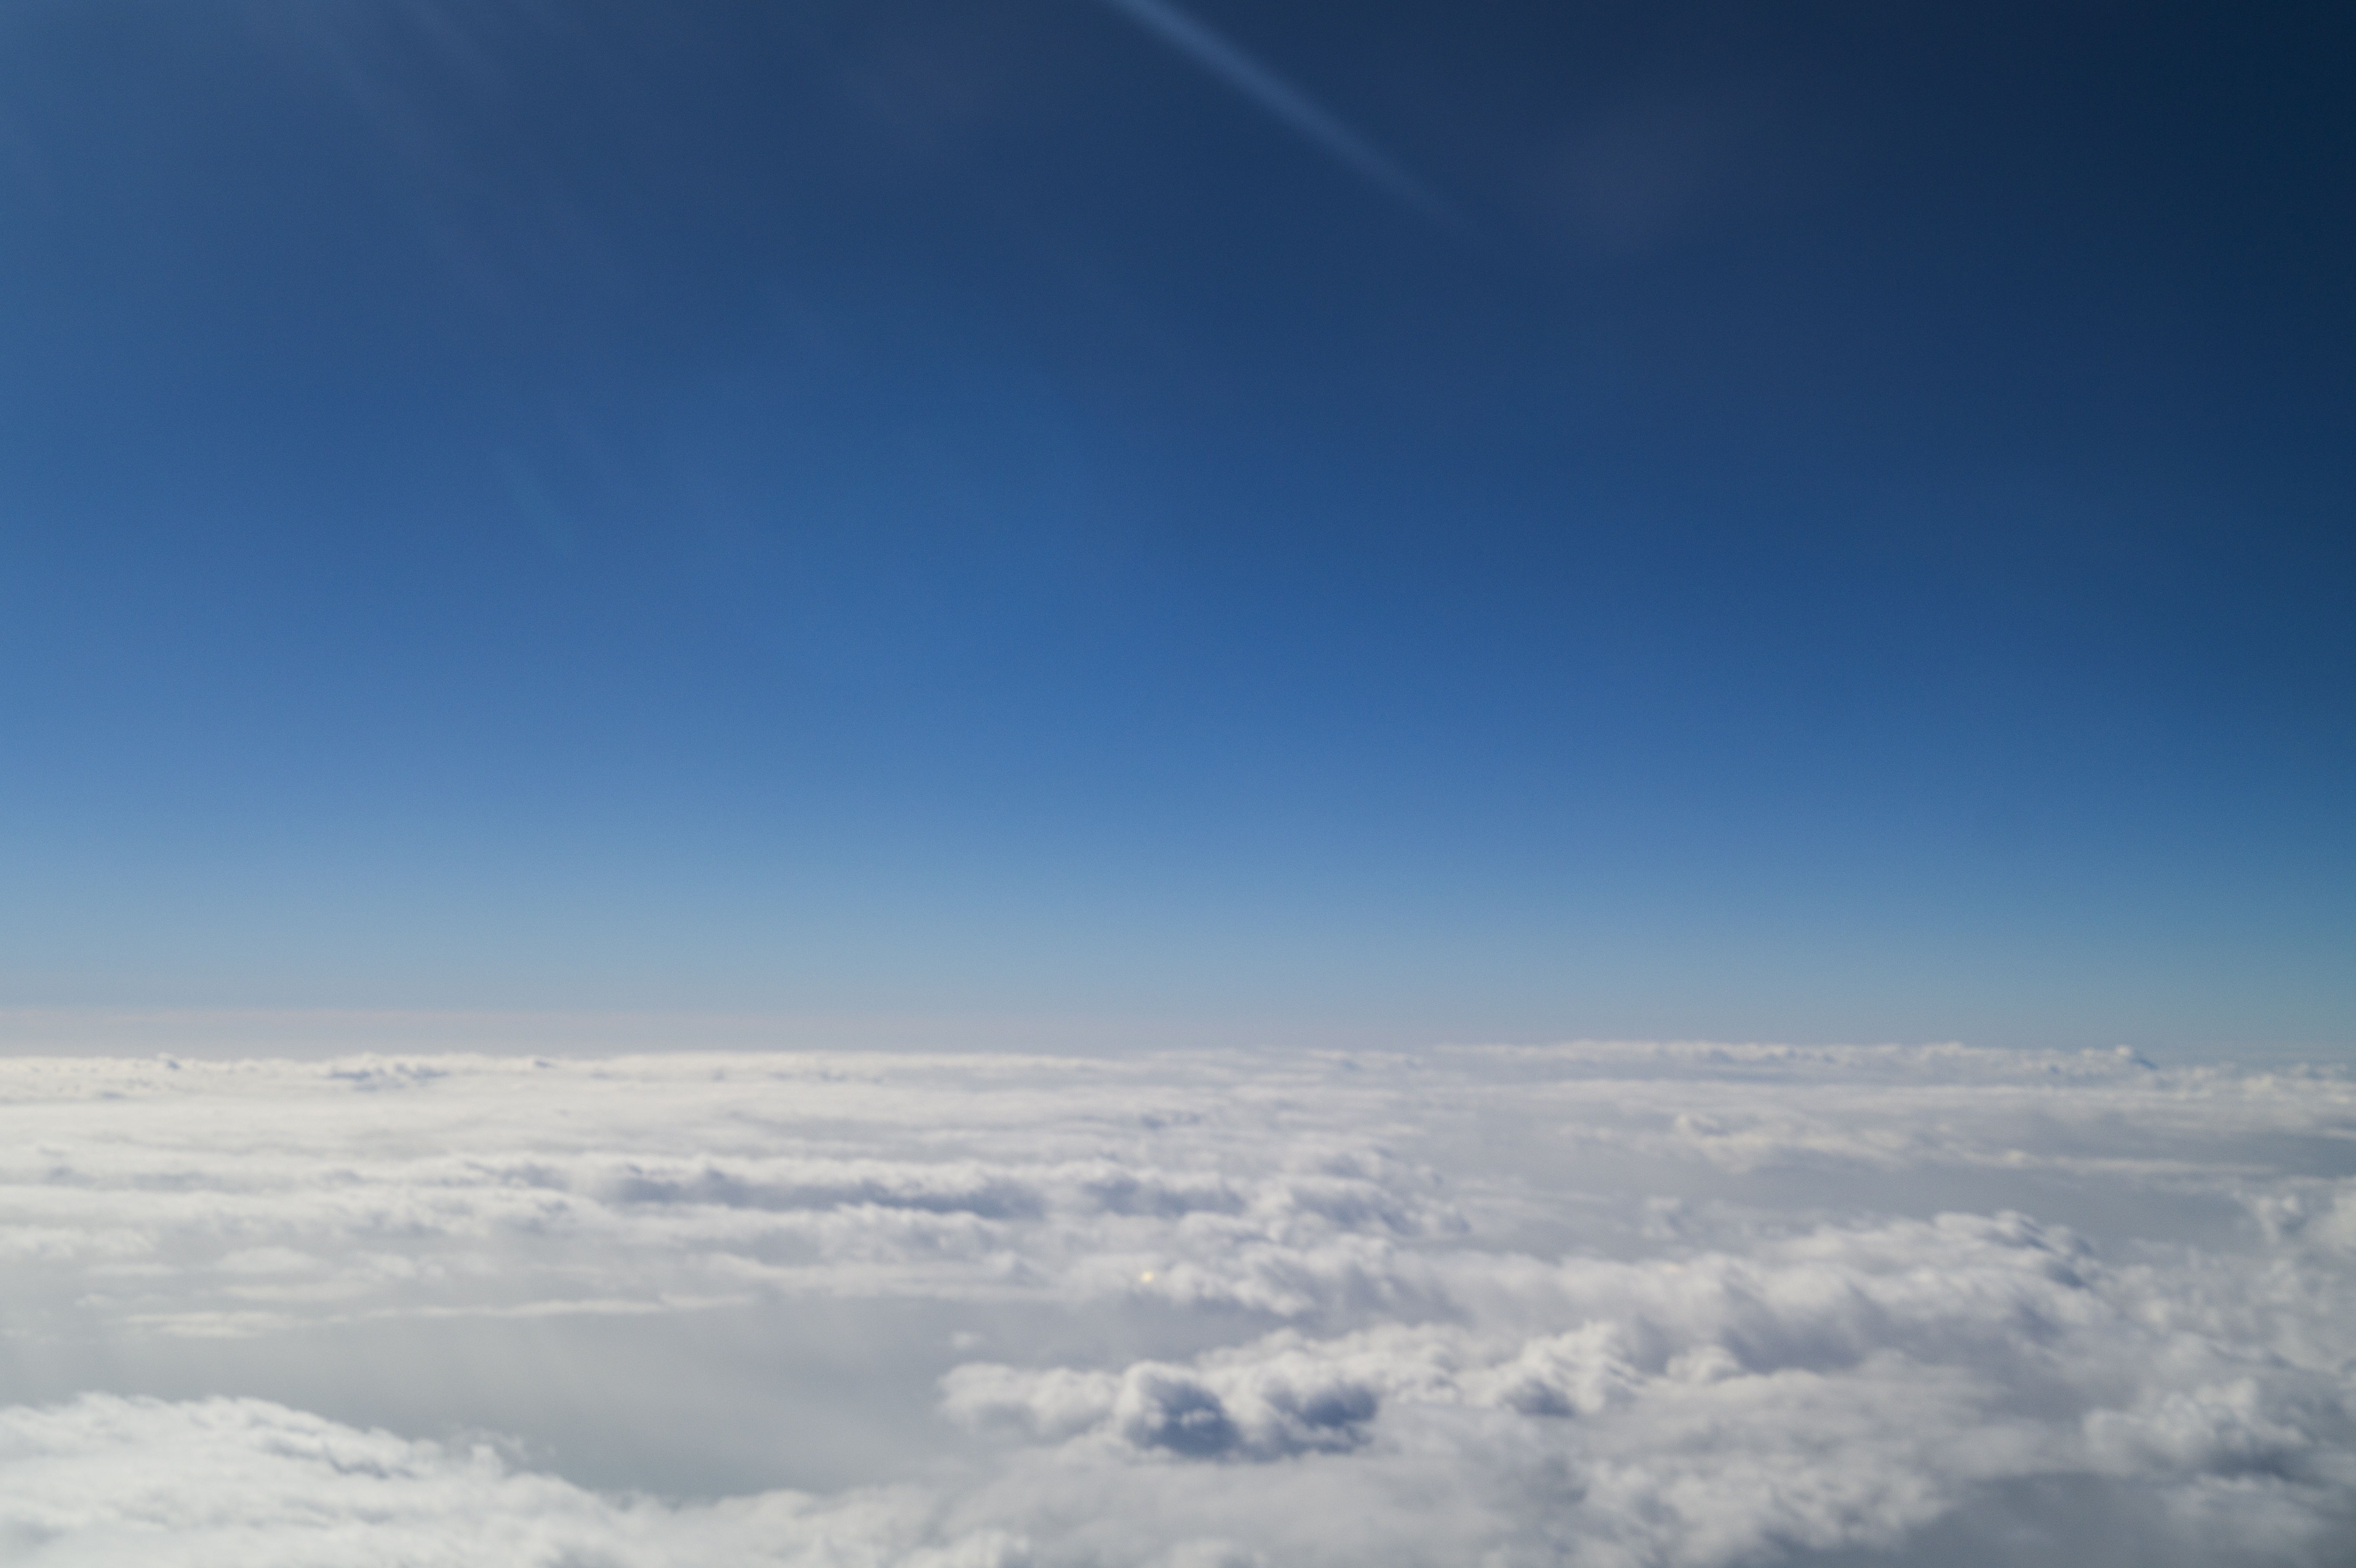
horizon, mountain, cloud, sky, sunshine, sunlight, dawn, atmosphere, dusk, flight, weather, cumulus, aerial, plain, blue sky, white cloud, meteorological phenomenon, atmospheric phenomenon, atmosphere of earth